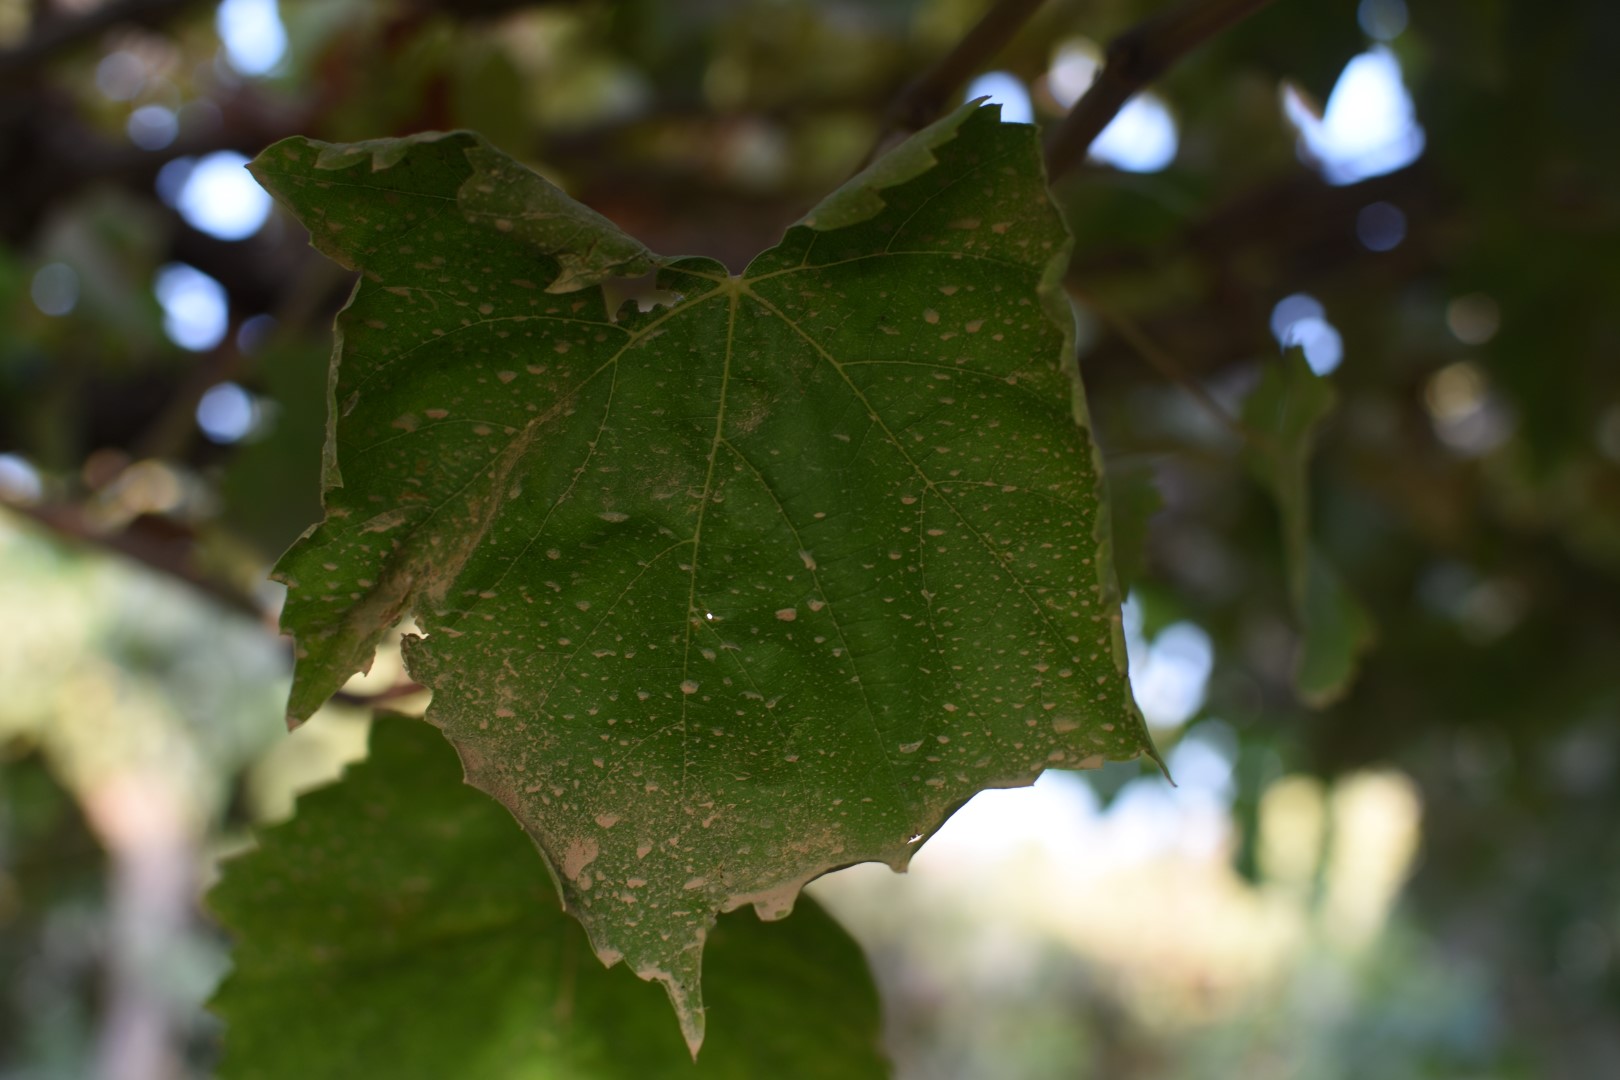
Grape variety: Thompson Seedless